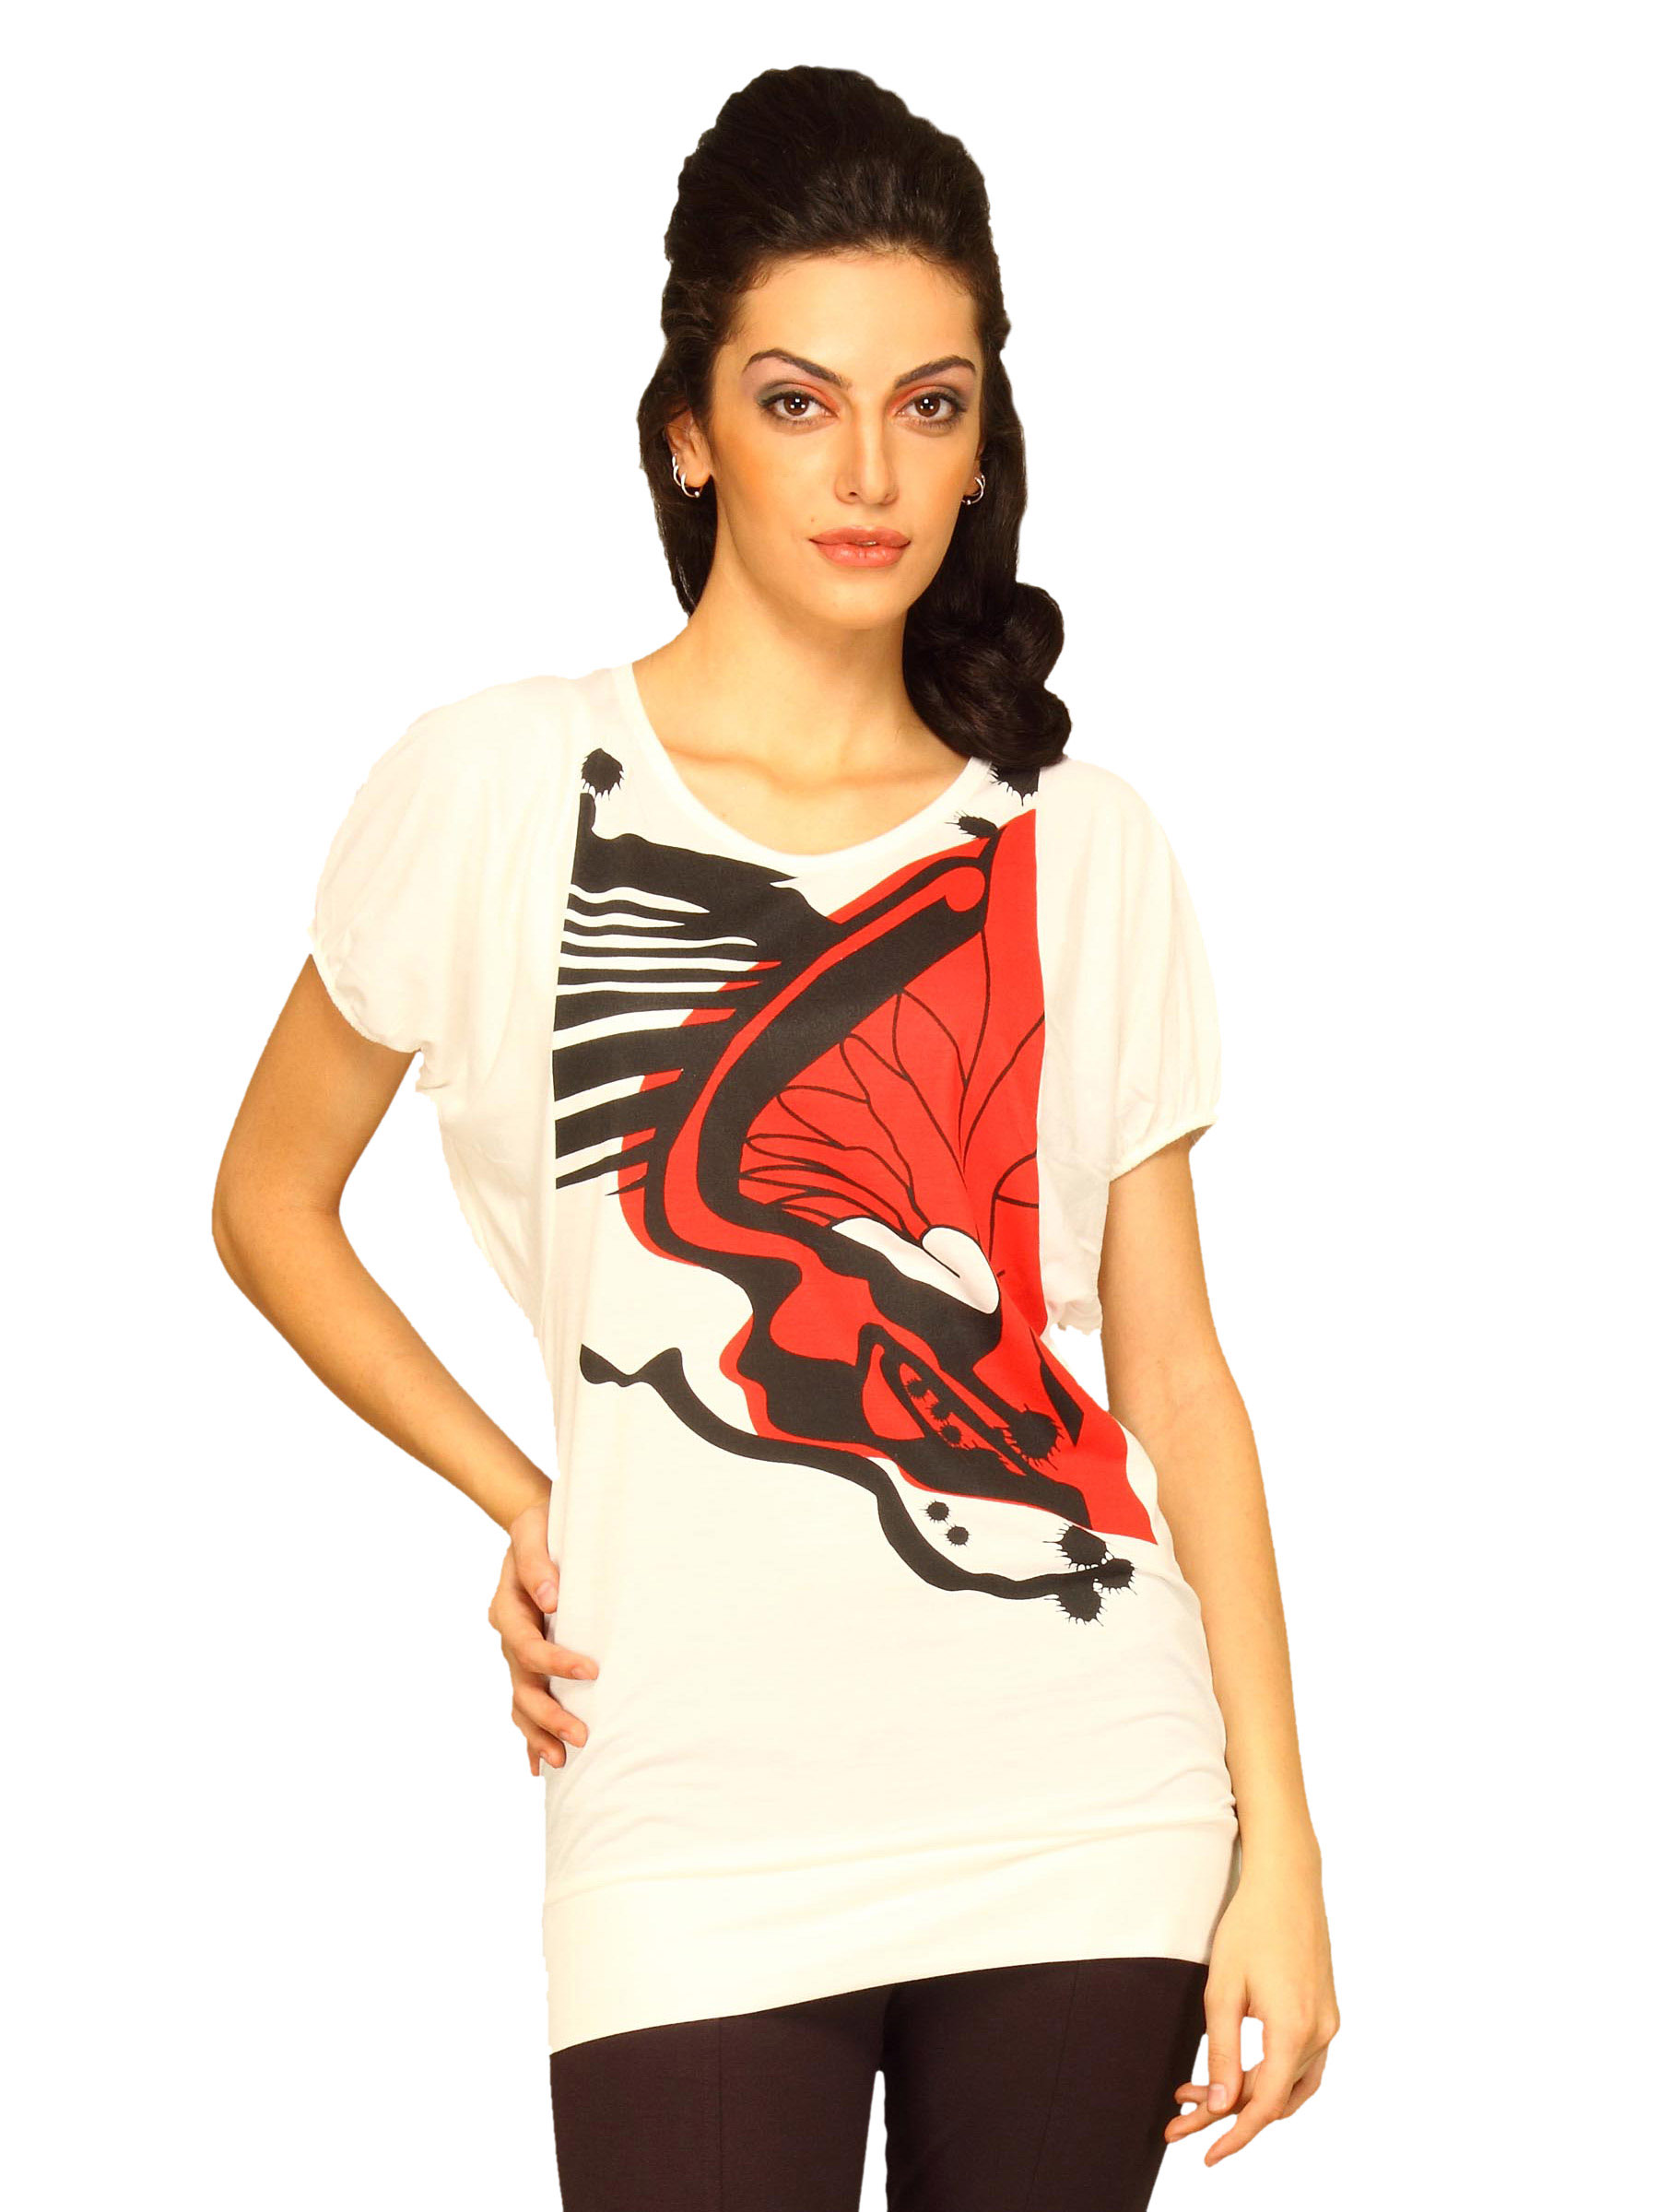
Jealous 21 Women Cream Tunic With Mirror Print Top
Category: Apparel / Topwear / Tops
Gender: Women
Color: Cream
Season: Summer 2011
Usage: Casual